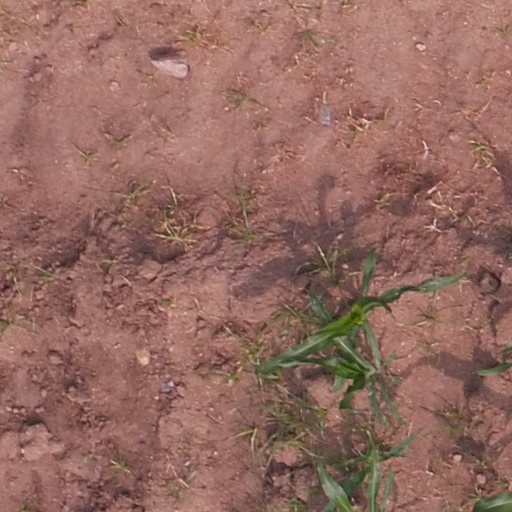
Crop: maize; corn